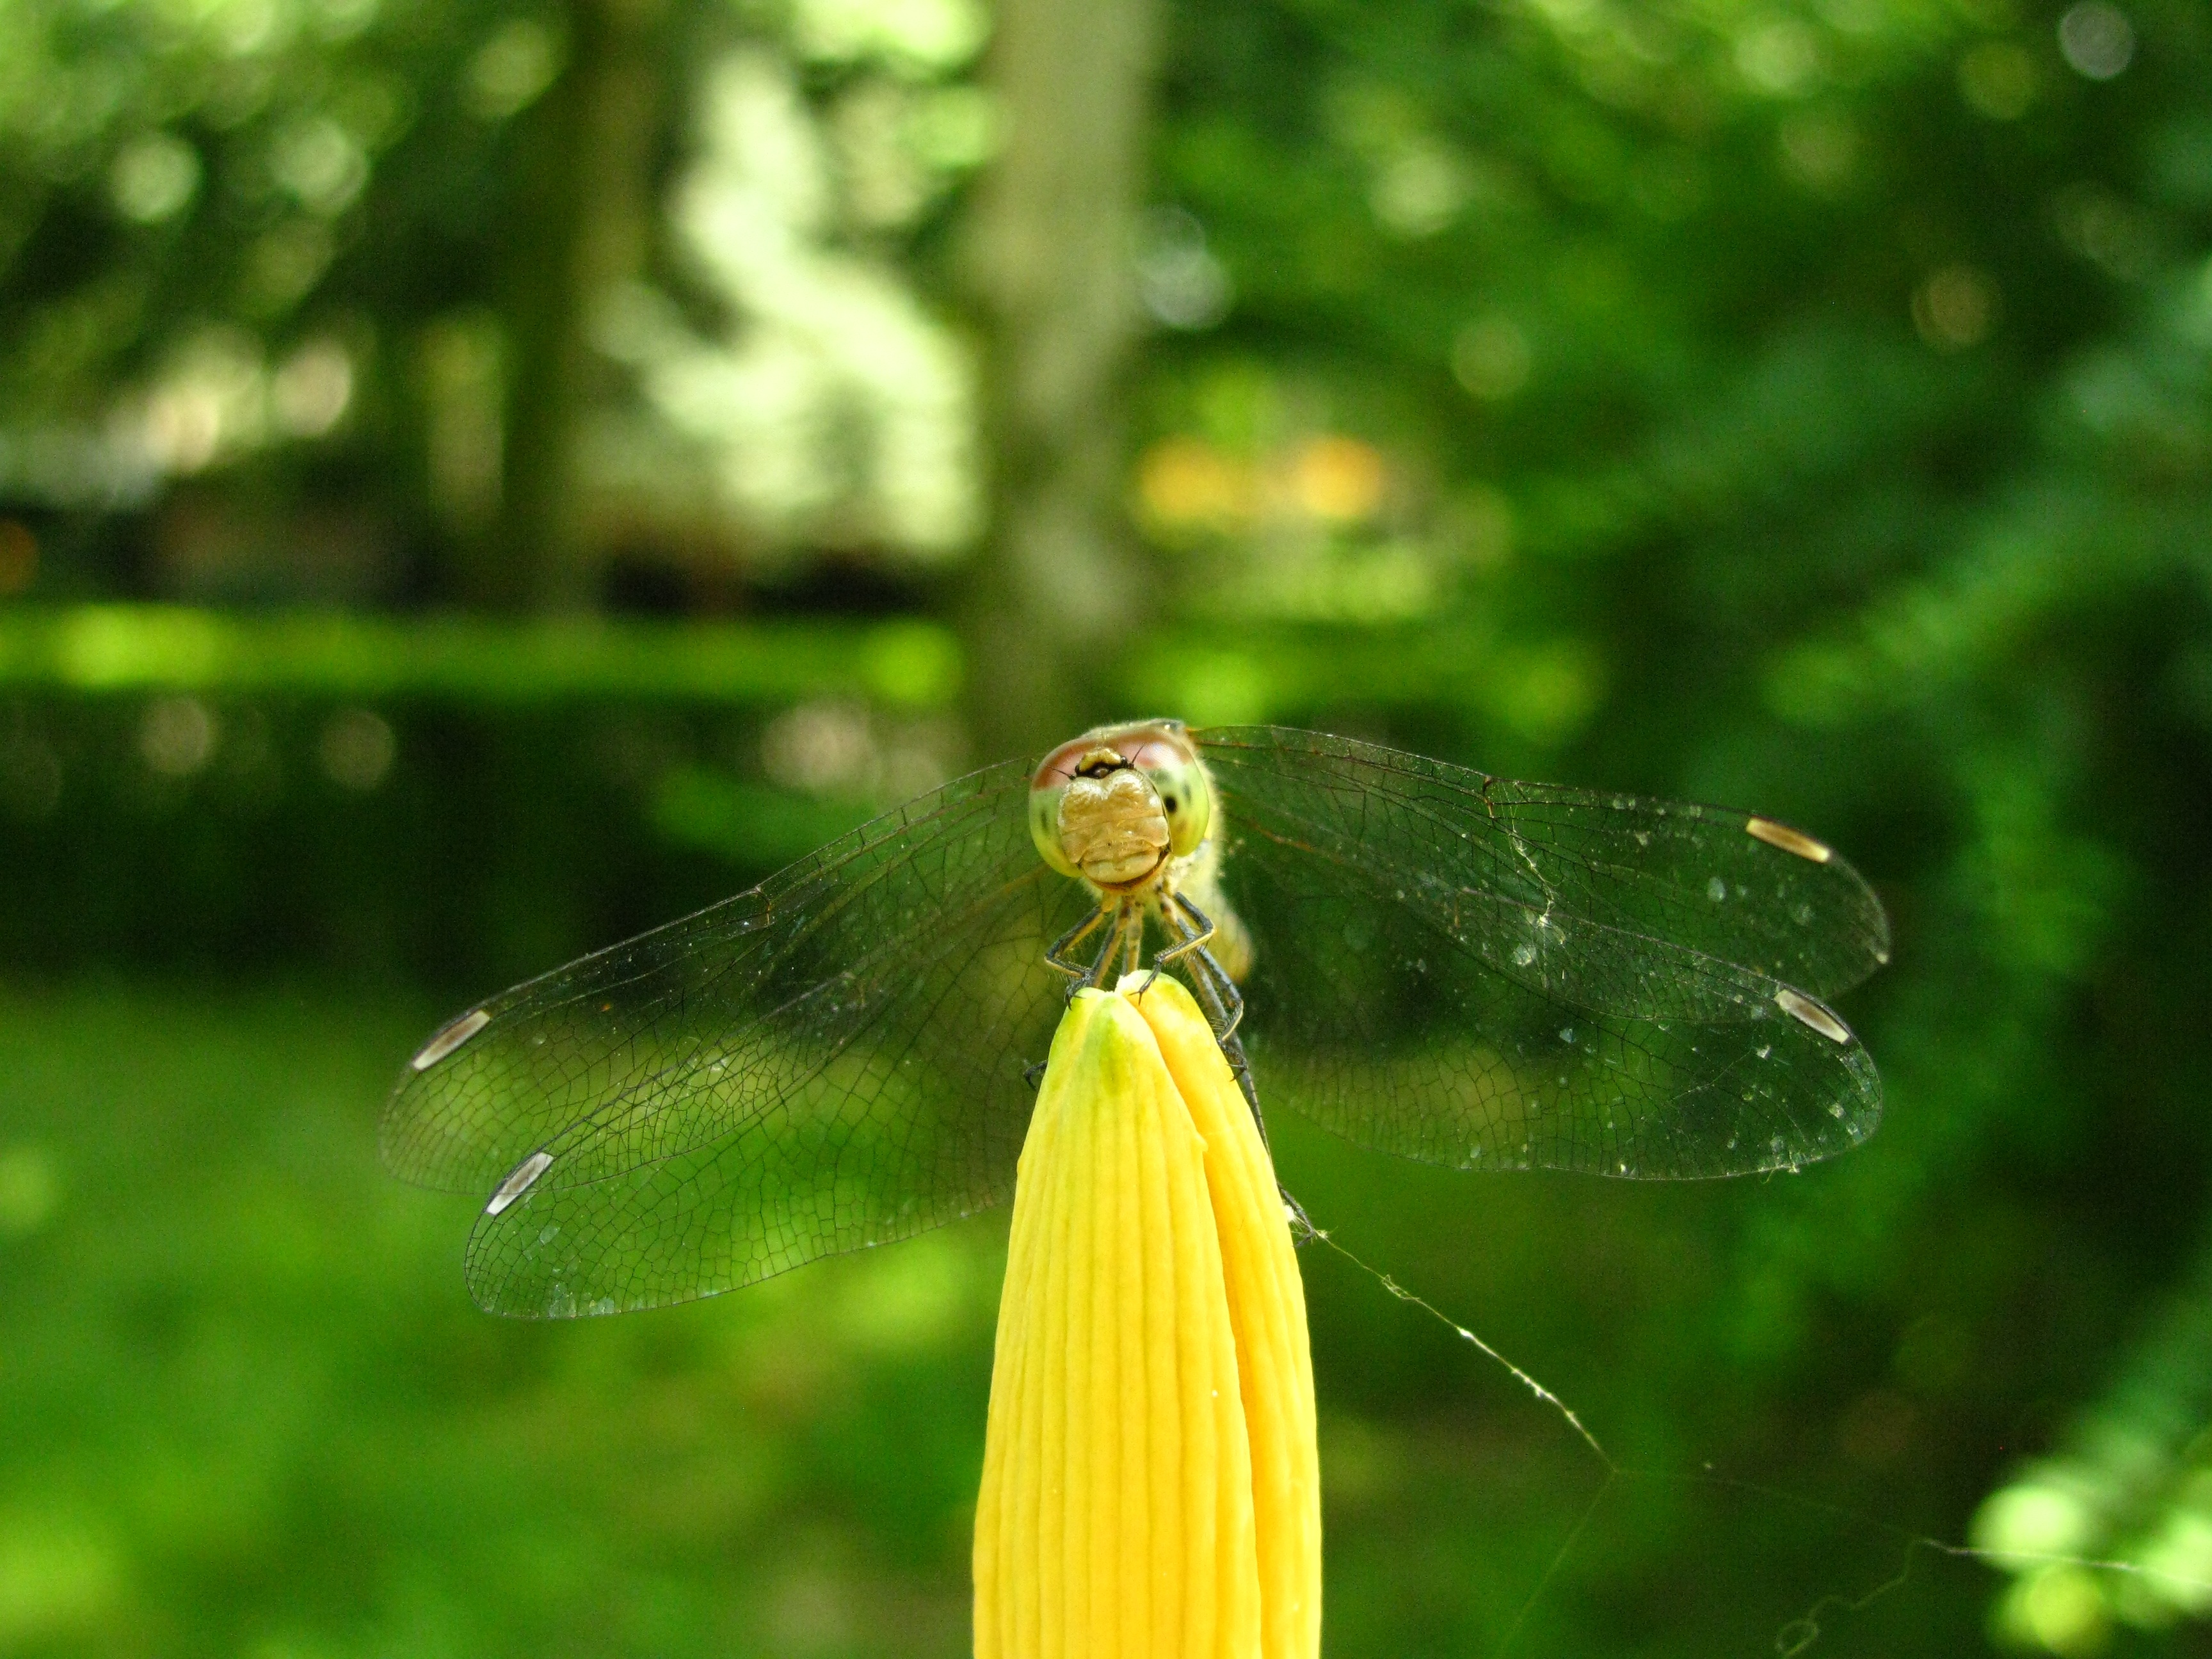
nature, wing, photography, meadow, flower, summer, green, insect, macro, garden, fauna, invertebrate, close up, dragonfly, insects, damselfly, macro photography, dragonflies and damseflies